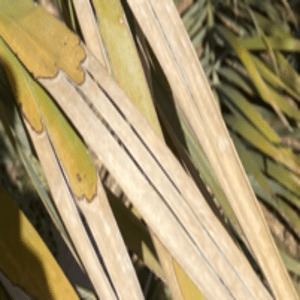
Label: Rachis Blight